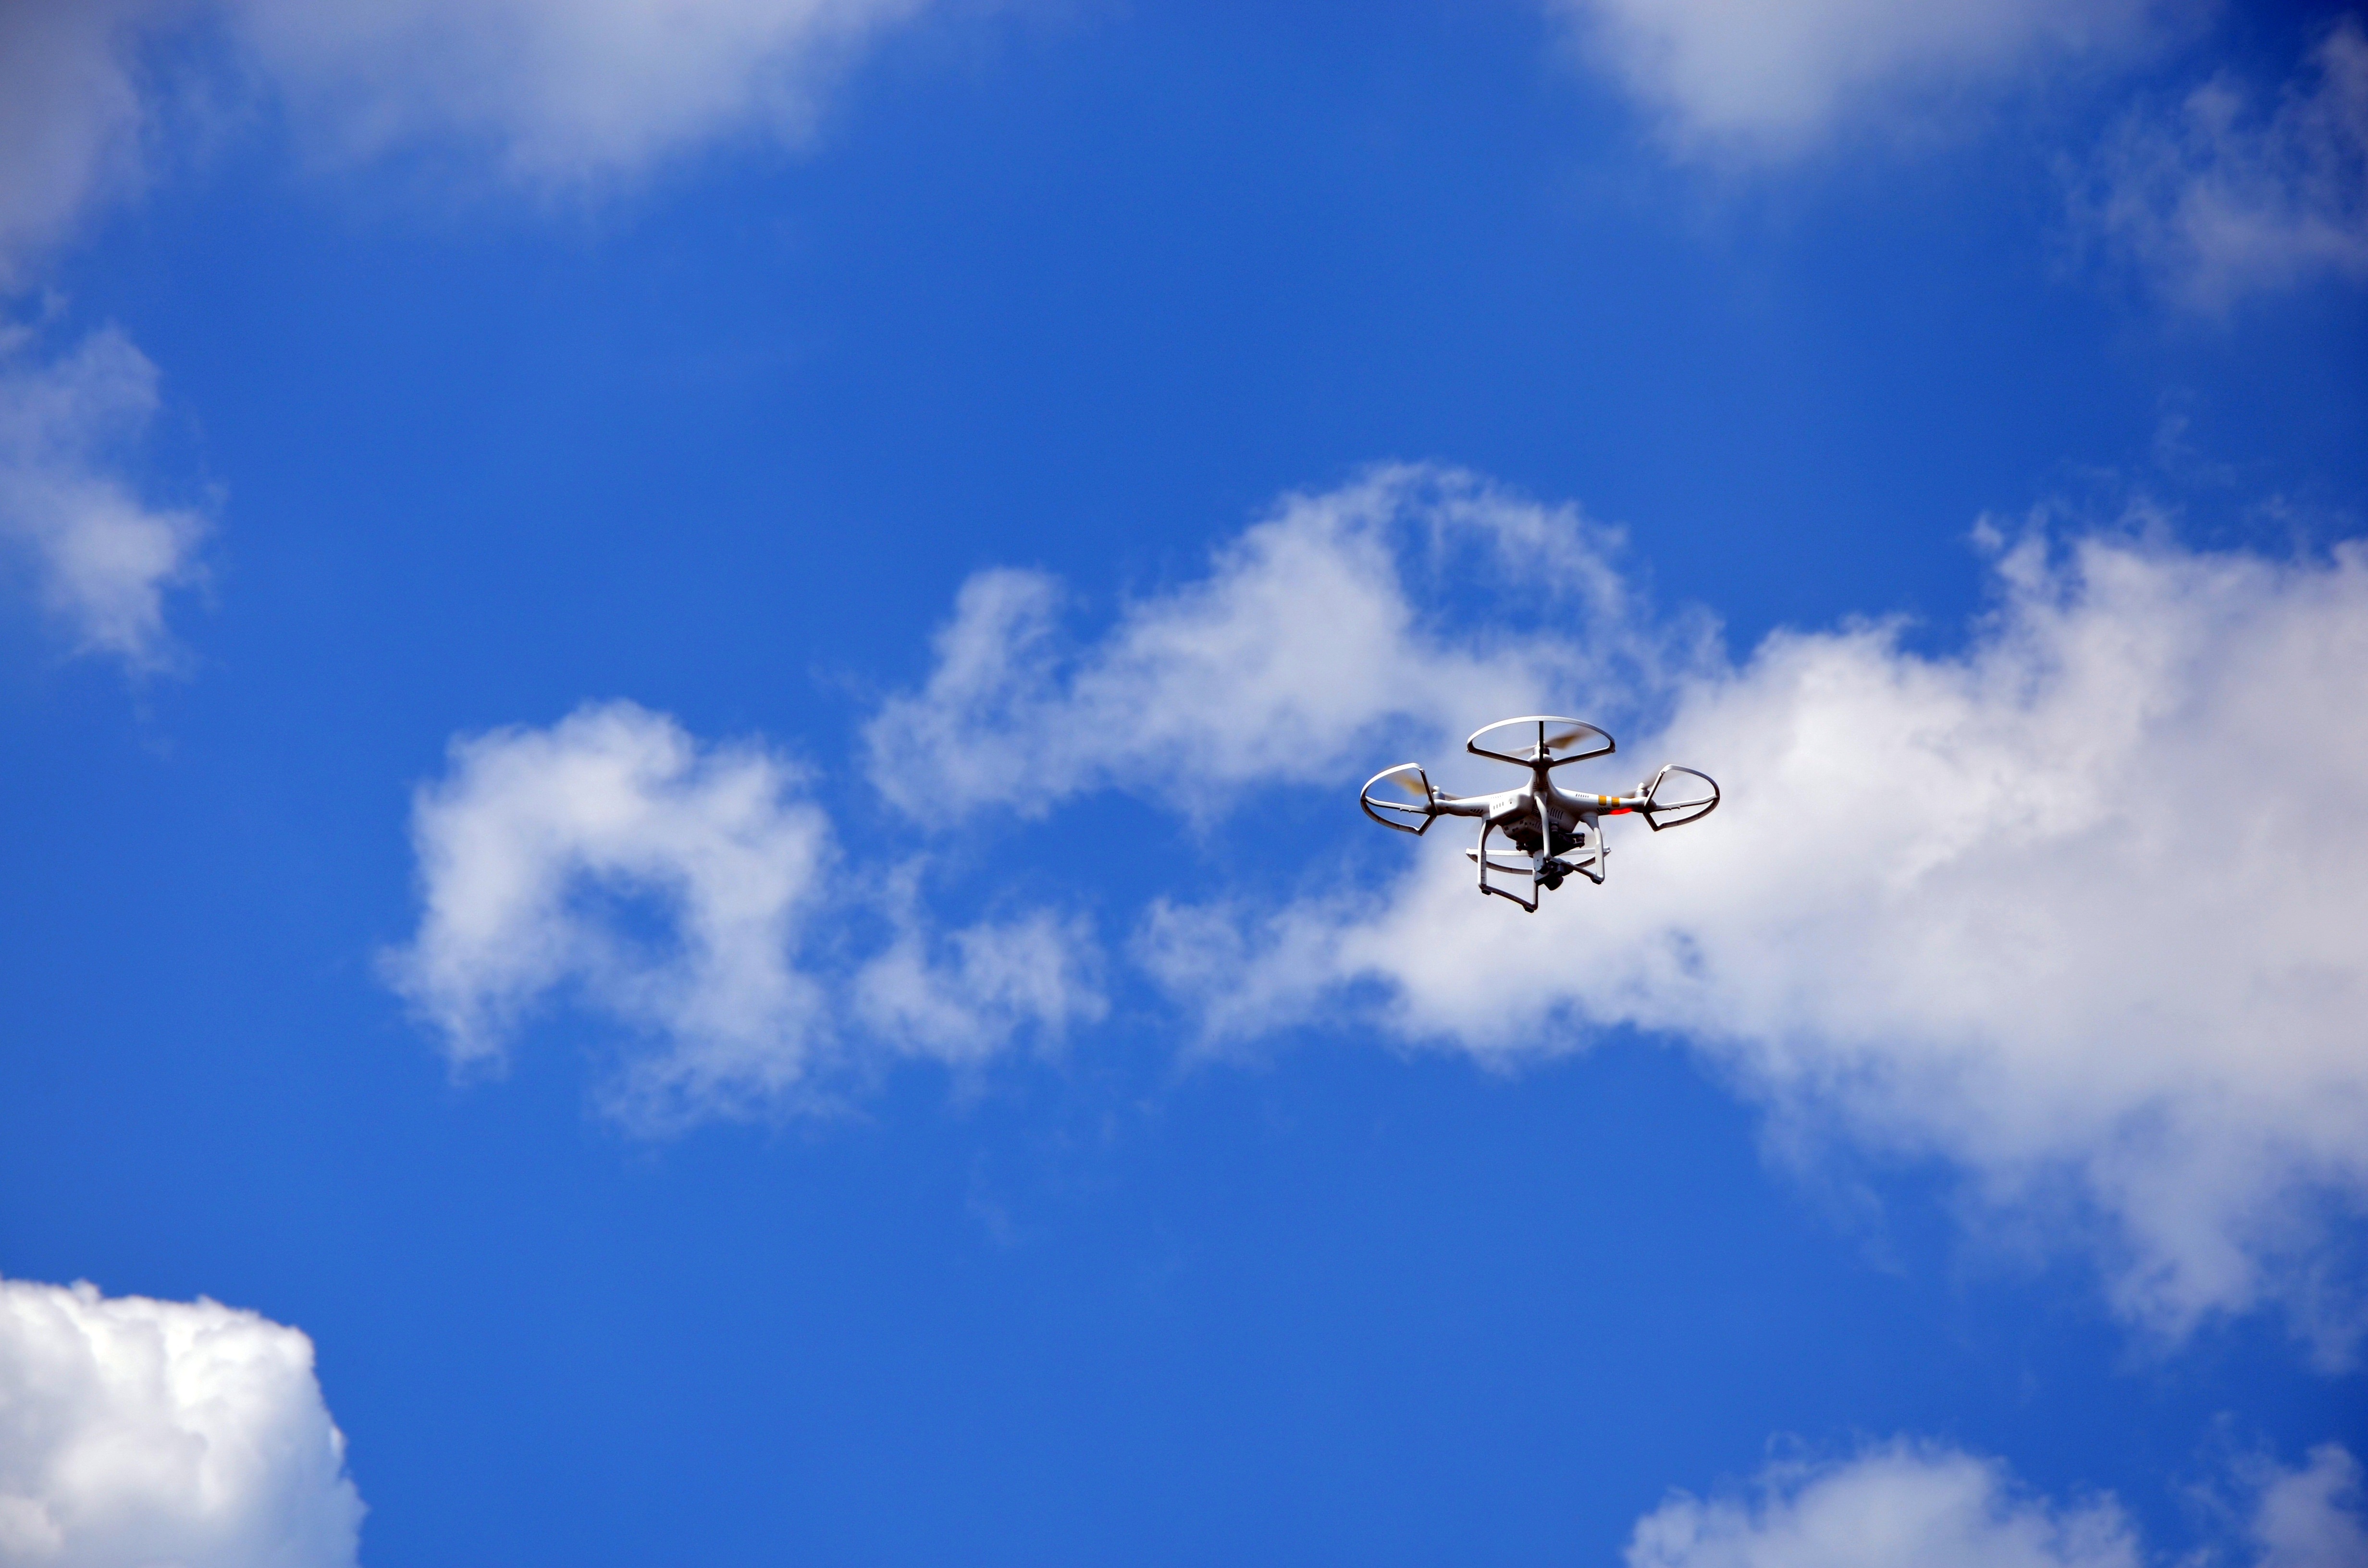
wing, cloud, sky, airplane, aircraft, vehicle, aviation, flight, blue, drone, clouds, phantom, air show, air force, atmosphere of earth